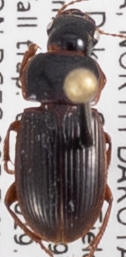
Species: Harpalus somnulentus
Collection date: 2019-06-04
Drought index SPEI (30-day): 0.03
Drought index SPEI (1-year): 0.63
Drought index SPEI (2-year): -0.03